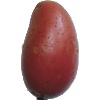
Label: Potato Red Washed 1